Ontario Highway 88

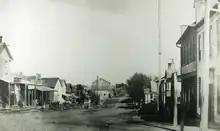
The Old Plank Road (Main Street) in Bond Head, circa 1868, facing east along what would become Highway88

The road that would become Highway88 was originally built after an act to build and maintain the 7th concession of West Gwillimbury as a toll road was passed on April20, 1836. The toll road connected Bond Head with Holland Landing and featured two toll booths: one at Middleton and the second on the south side of the Holland River. In the spring of 1851, planking of what was then known as the West Gwillimbury Road began under a funding agreement with the government of Upper Canada.